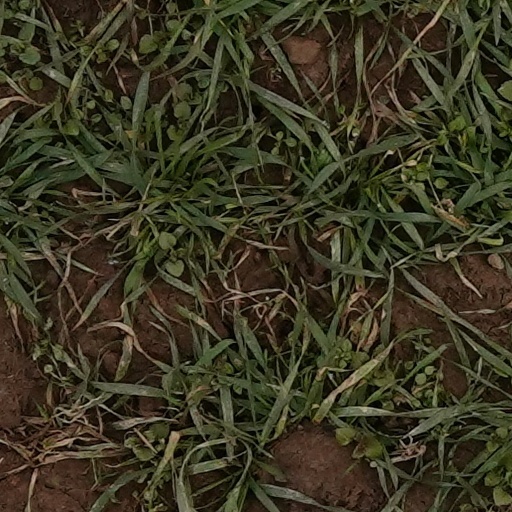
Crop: wheat